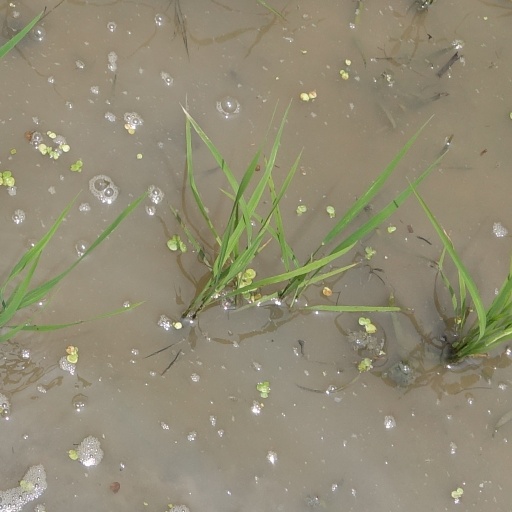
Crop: rice